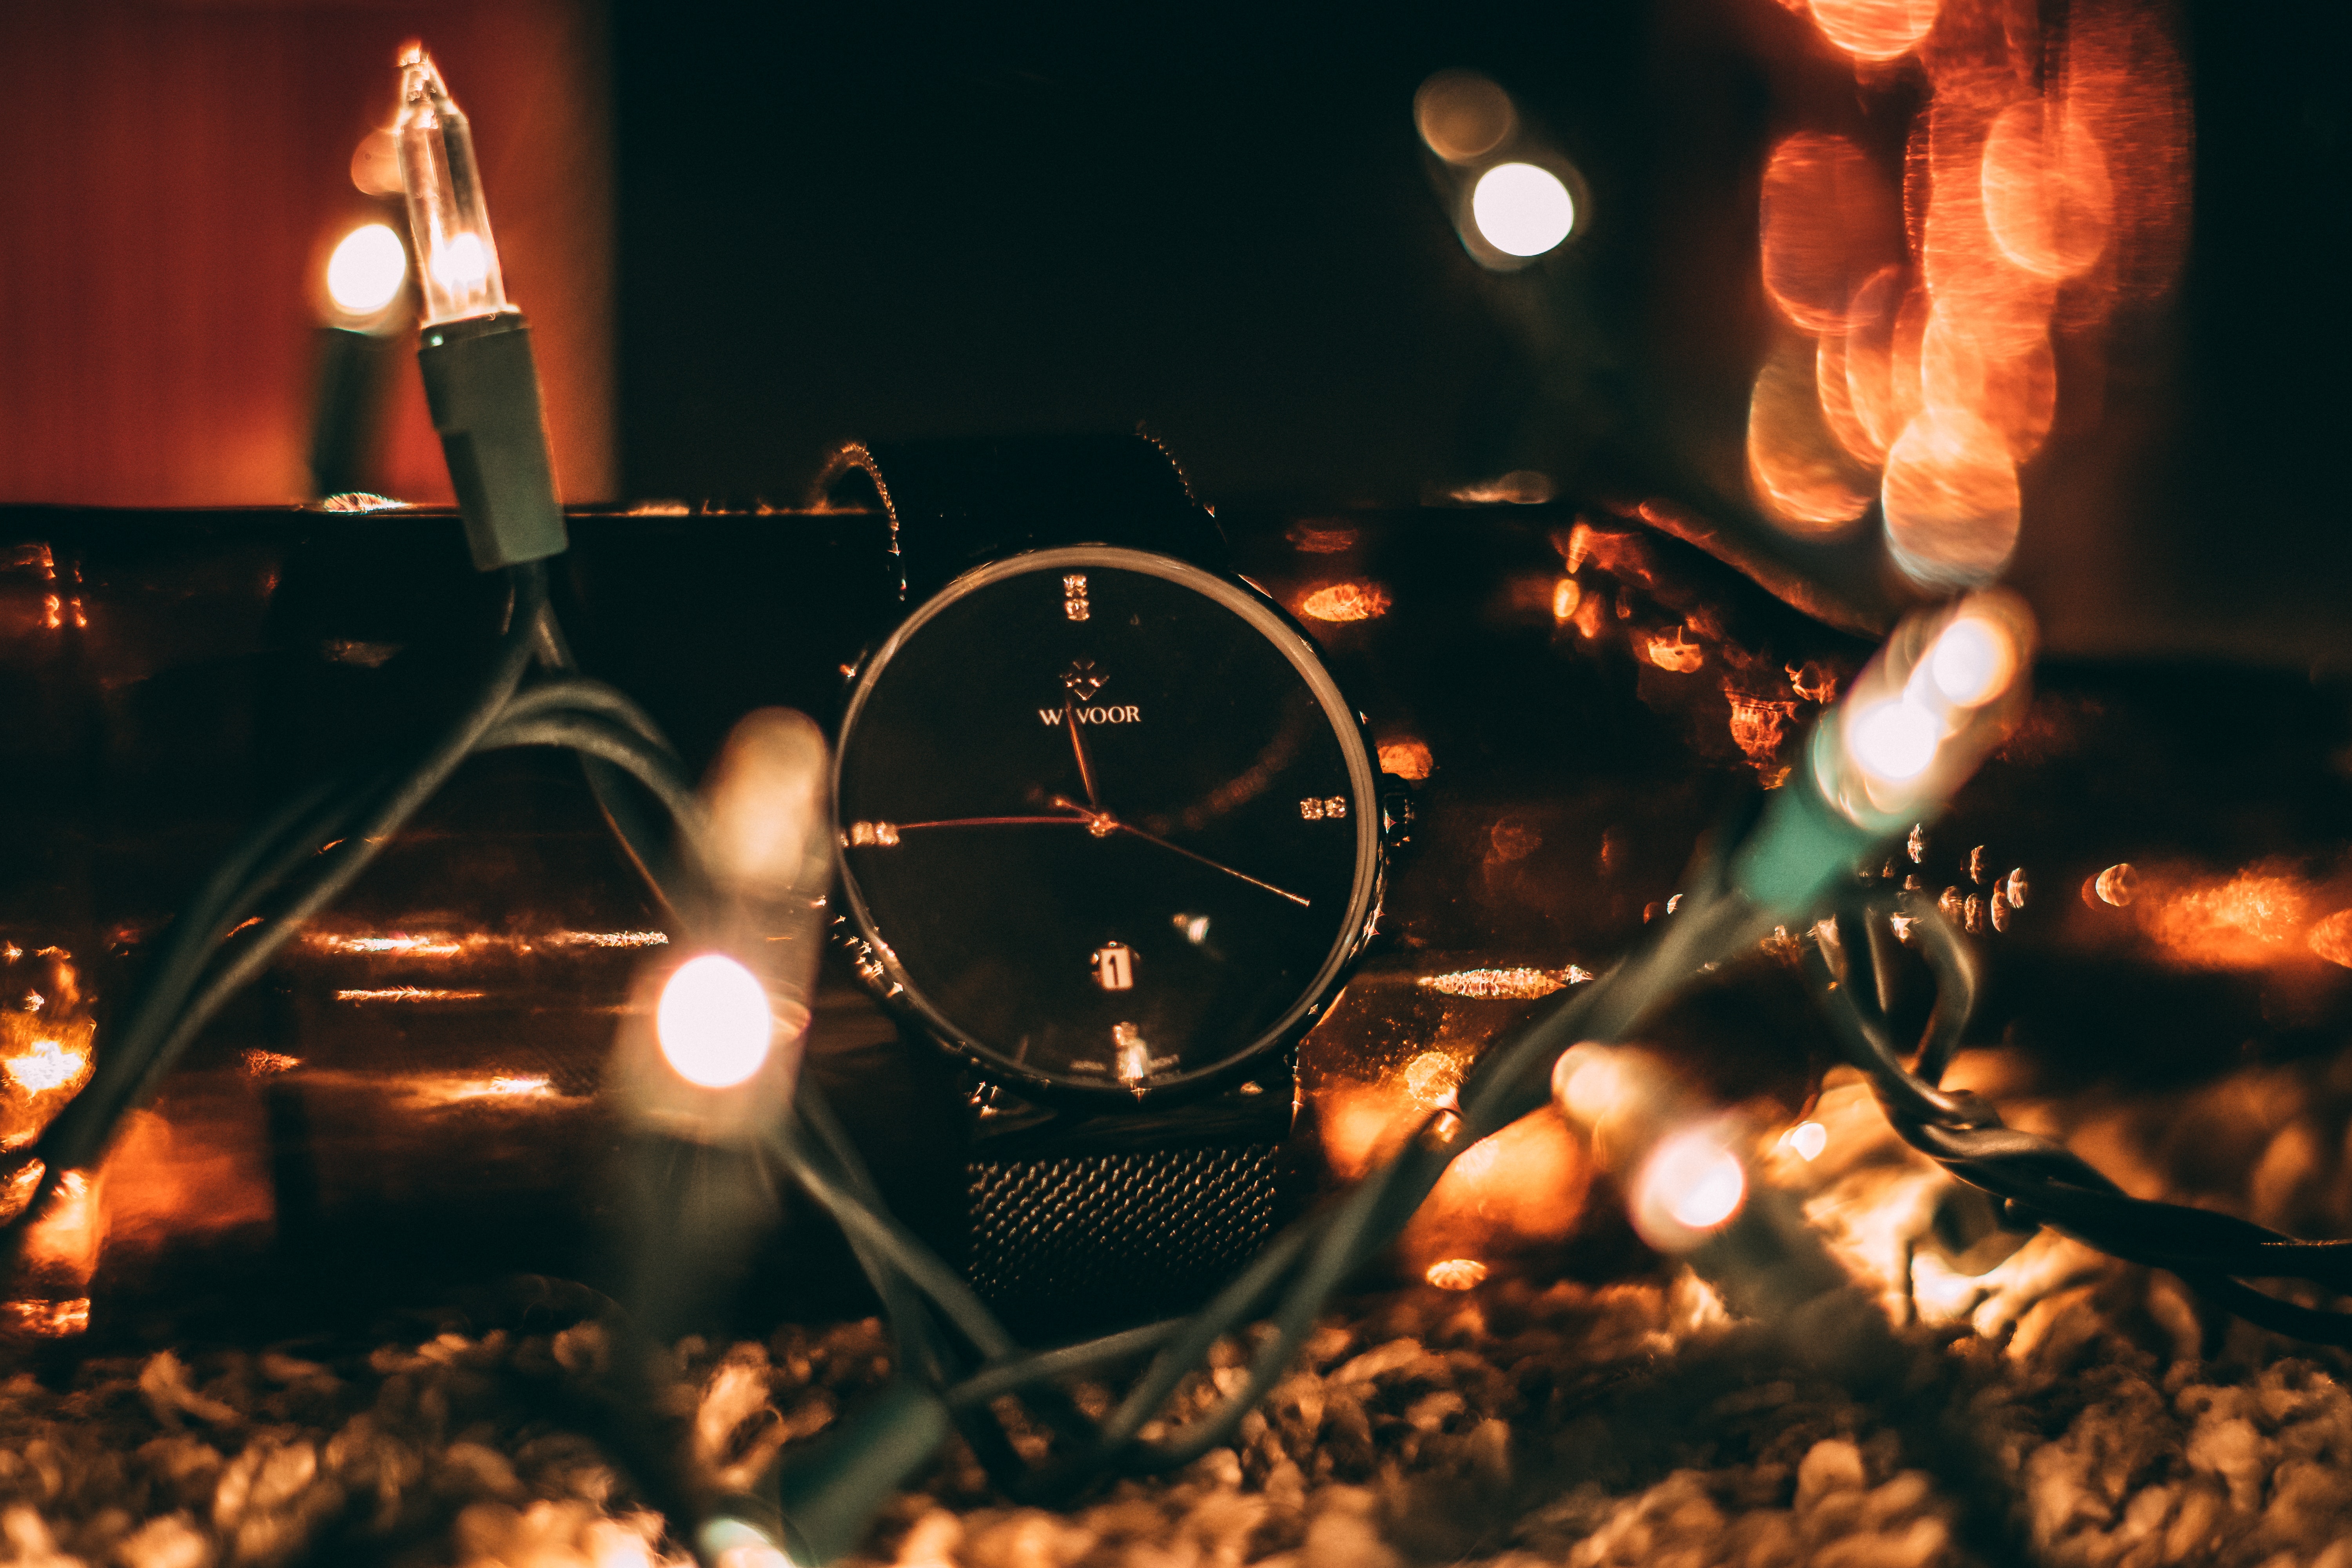
lighting, light, night, still life photography, photography, still life, space, holiday, midnight, heat